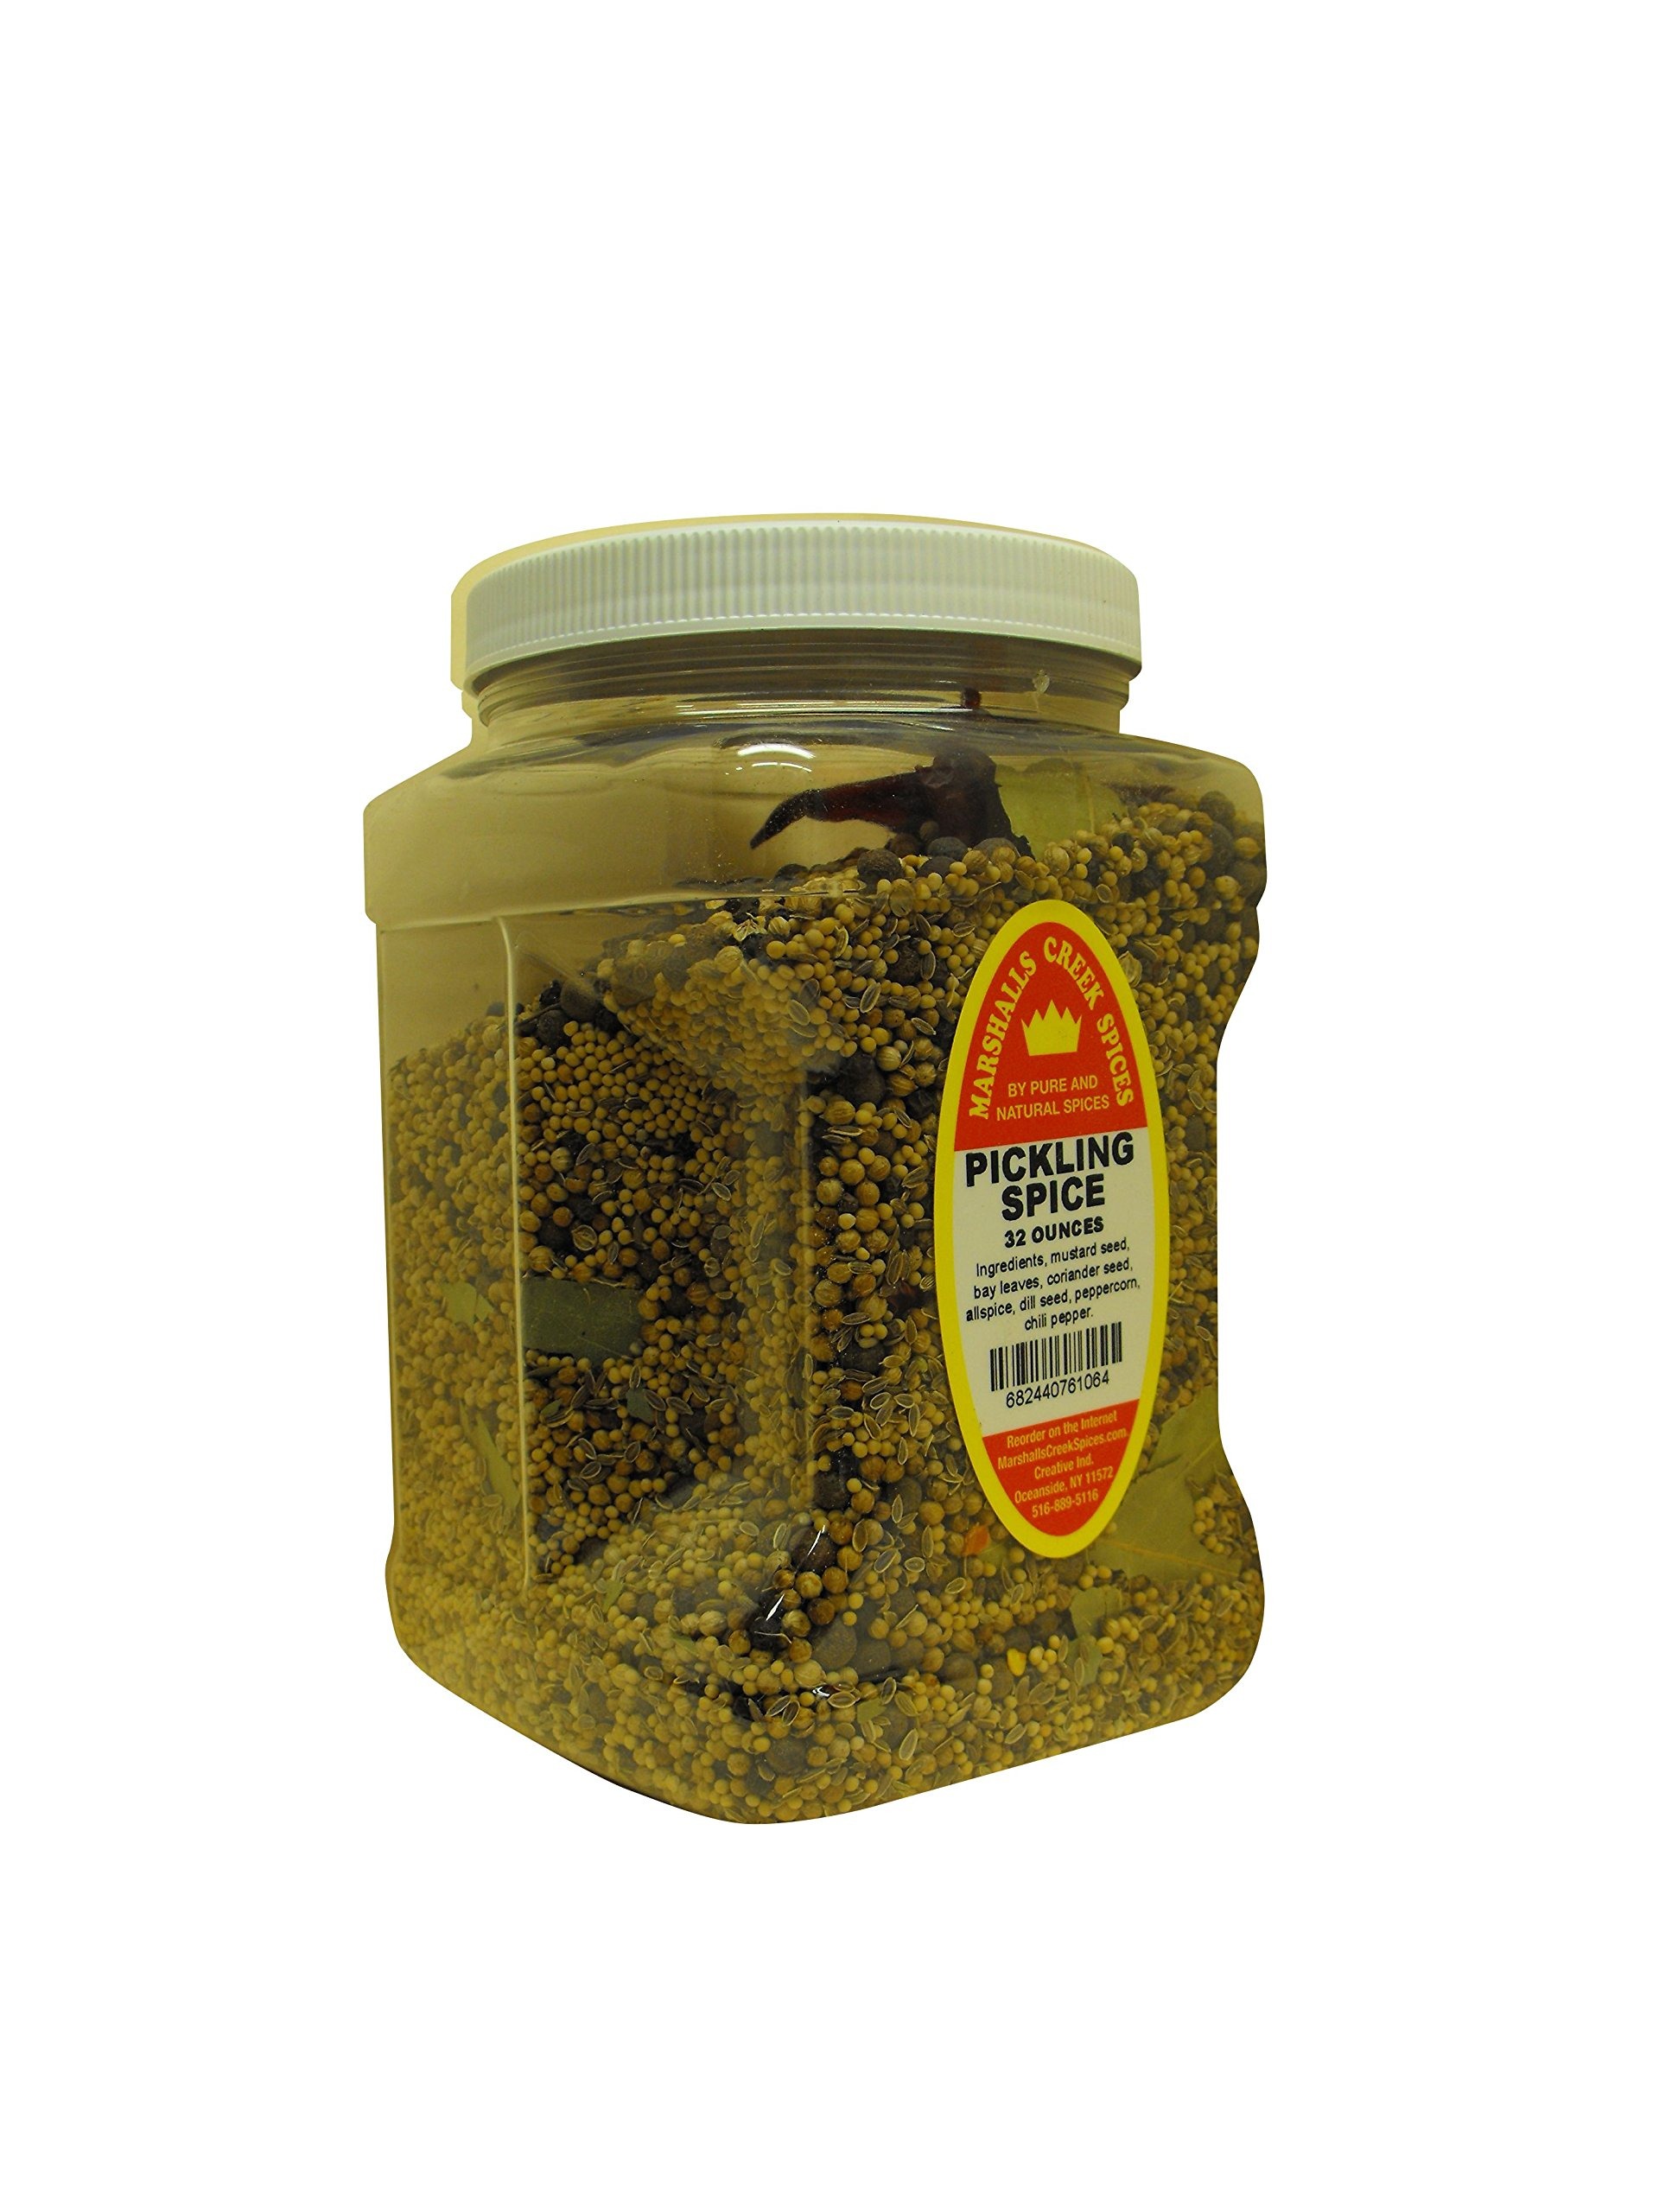
Item Name: Family Size Marshalls Creek Kosher Spices (st24) Pickling Spice Seasoning, 32 Ounce
Bullet Point 1: Marshalls Creek Spices buys in small quantities and packs weekly providing the freshest spices possible. Fresher spices means more flavor and a longer shelf life.
Bullet Point 2: No Fillers - No MSG
Bullet Point 3: All Natural & Kosher
Bullet Point 4: Flat Rate Shipping Per Order. No Limit
Product Description: Ingredients, mustard seed, bay leaves, coriander seed, allspice, dill seed, peppercorn, chili pepper
Value: 32.0
Unit: Ounce

Price: 30.99